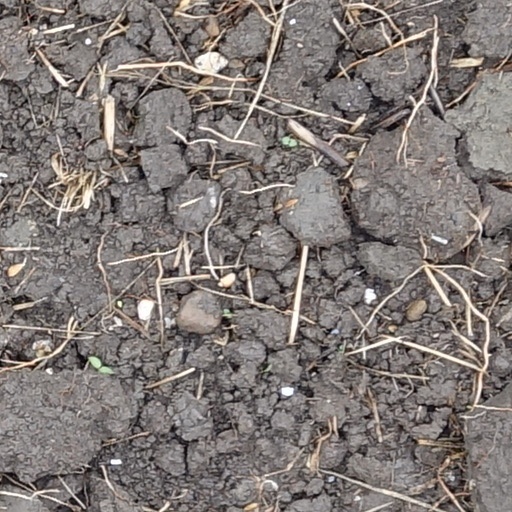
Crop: wheat